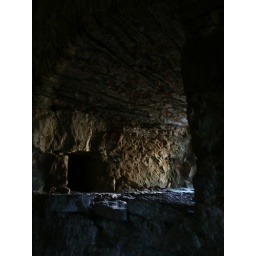
a window in the medieval castle